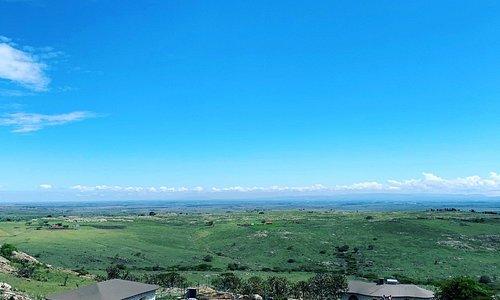
Eneo kubwa la wazi lililo tambarare, lililozungukwa na uoto wa asili unaojumuisha nyasi fupi, vichaka, pamoja na miti, ikiashiria kuwa ni eneo kubwa na wazi lenye kuakisi mandhari ya misitu.